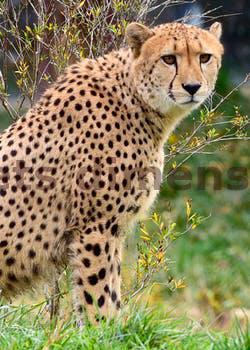
Label: Watermark